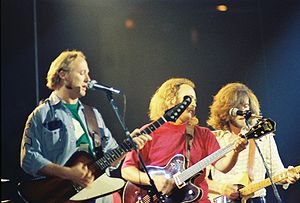
Crosby, Stills & Nash
Trioen i 1974
Crosby, Stills & Nash er en amerikansk trio som slog igennem i slutningen af 1960'erne med albummet af samme navn, samt med deres optræden på Woodstockfestivalen. Bandet bestod af David Crosby som kom fra vestkystbandet The Byrds, Stephen Stills som havde spillet i Buffalo Springfield og englænderen Graham Nash med en fortid i The Hollies. Trioen har også i perioder haft Neil Young med i besætningen og har da benyttet navnet Crosby, Stills, Nash & Young.